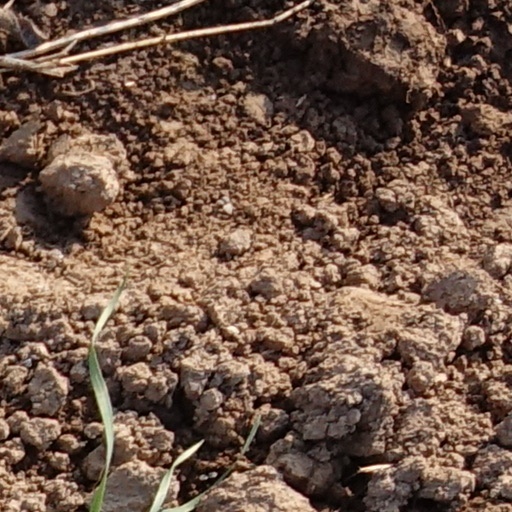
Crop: wheat